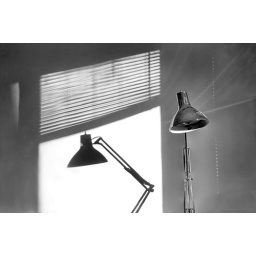
Late afternoon sun streaming in cast this cool shadow from the desk lamp and window blinds.